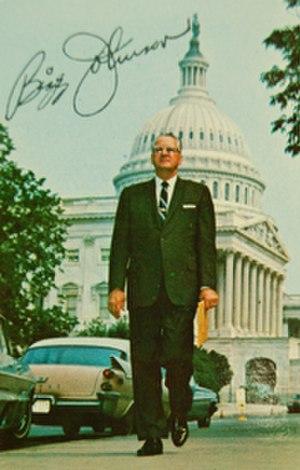
Harold T. « Biz » Johnson a été maire de Roseville de 1941 jusqu'en 1949 et membre du congrès de 1959 jusqu'à défaite au ré-élection en 1980. Il perdit face au superviseur du Comté d'El Dorado Eugene Chappie.